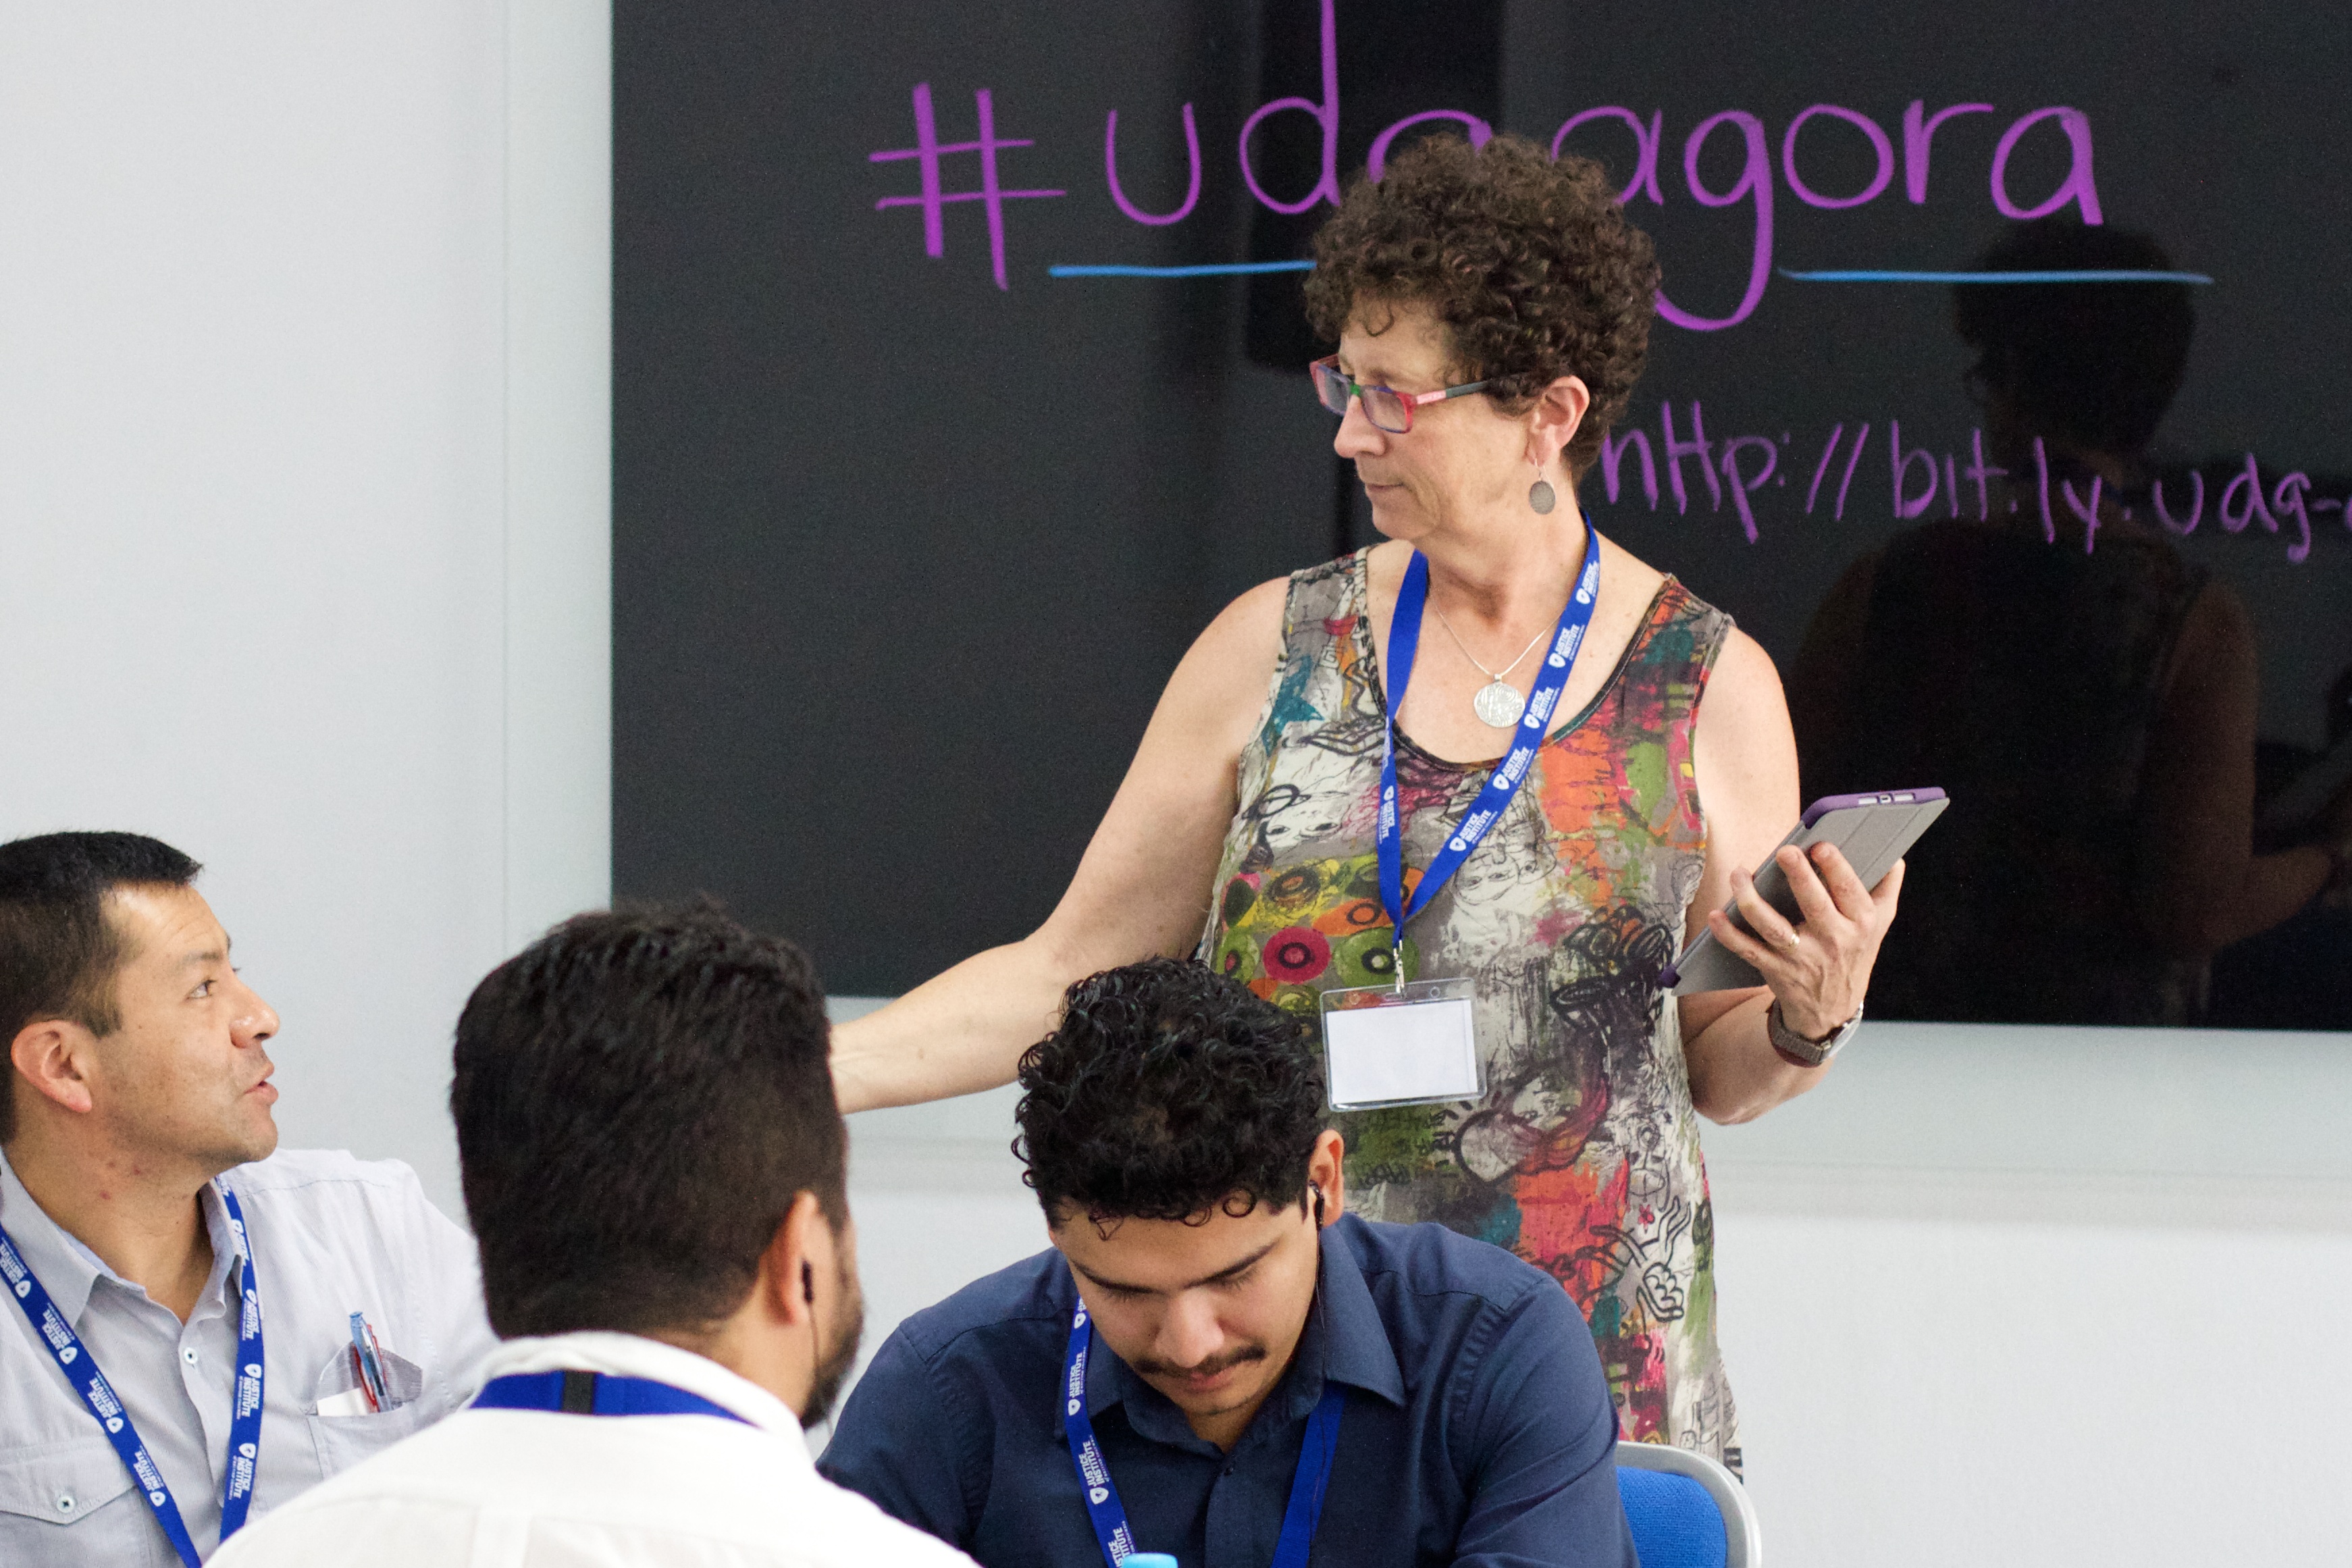
udgagora, award